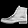
Label: Ankle boot